Naya Qila

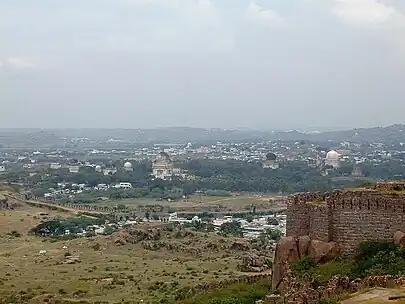

Naya Qila ("New Fort", also spelled "Naya Quila") is an extended portion of Golkonda Fort in Hyderabad, India. It was built in 1656 by Sultan Abdullah Qutb Shah as further defence for the Mughal armies. This integral part of the Golkonda fort contains many historic structures. There are strange figures and animals worked out of stone and stucco on the walls of the outer fort facing the Naya Qila. It is one of the least explored heritage sites of India, partly because it has become part of a golf course, which makes access for visitors complicated.